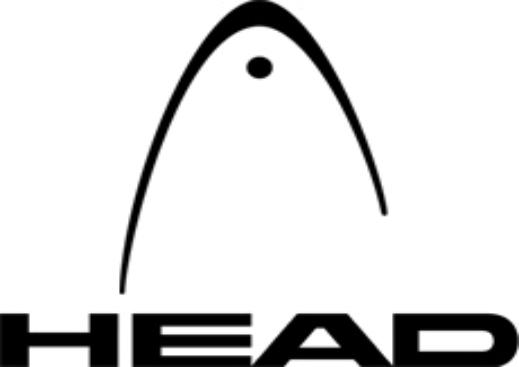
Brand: Head
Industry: Clothes